Bagot Community

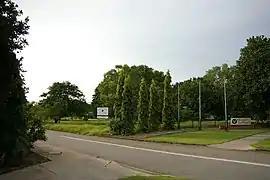
Bagot Community

Bagot Community is an Aboriginal community in the Northern Territory of Australia located in Ludmilla, a northern suburb of the city of Darwin. It was established in 1938 as the Bagot Aboriginal Reserve, when the Aboriginal residents were moved from the Kahlin Compound, it was also sometimes referred to as the Bagot Road Aboriginal Reserve.